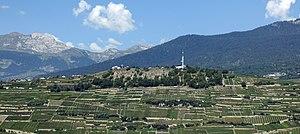
Savièse est une commune suisse du canton du Valais, située dans le district de Sion.